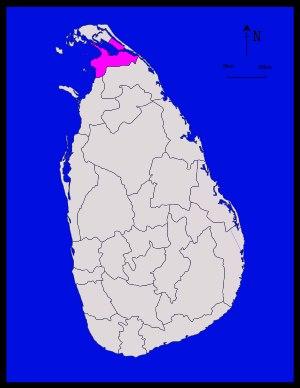
Le district de Kilinochchi est un des vingt-cinq districts du Sri Lanka. Il est un des districts de la province du Nord, dont la capitale est la ville de Kilinochchi.